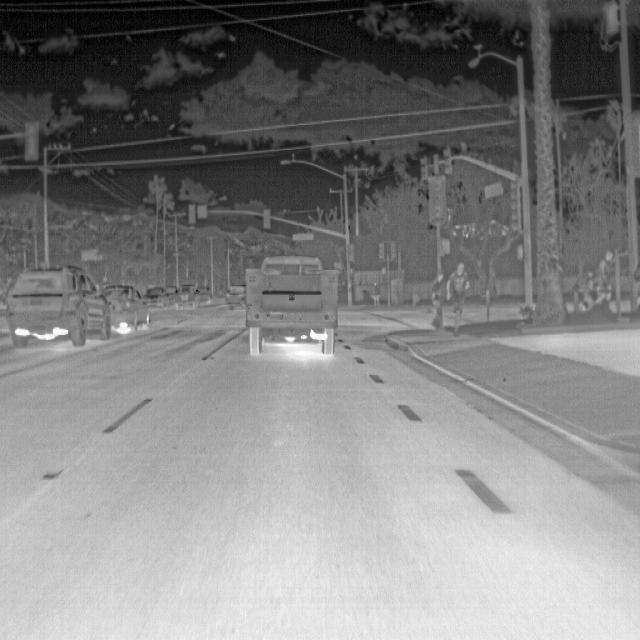
Detected objects:
label: person
label: person
label: person
label: person